André Rivet

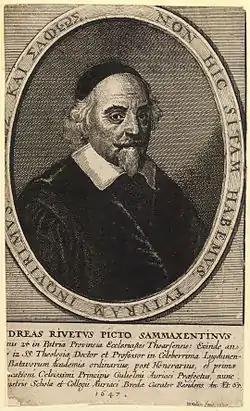
A 1647 engraving of André Rivet by Wenceslas Hollar

André Rivet (Andreas Rivetus) (August 1572 – 7 January 1651) was a French Huguenot theologian.